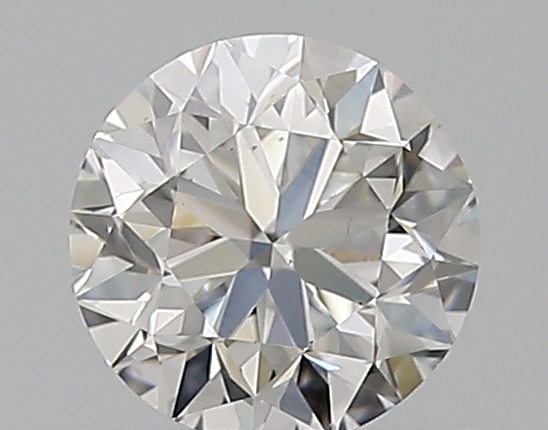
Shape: round
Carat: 0.5
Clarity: SI1
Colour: F
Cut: VG
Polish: EX
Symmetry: VG
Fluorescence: N
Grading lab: GIA
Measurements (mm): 4.92 x 4.97 x 3.2